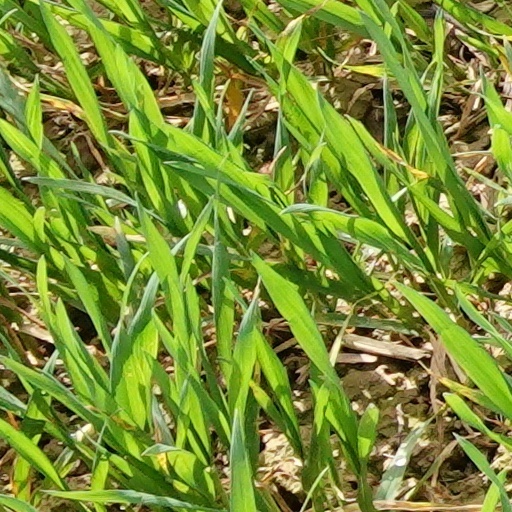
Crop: wheat